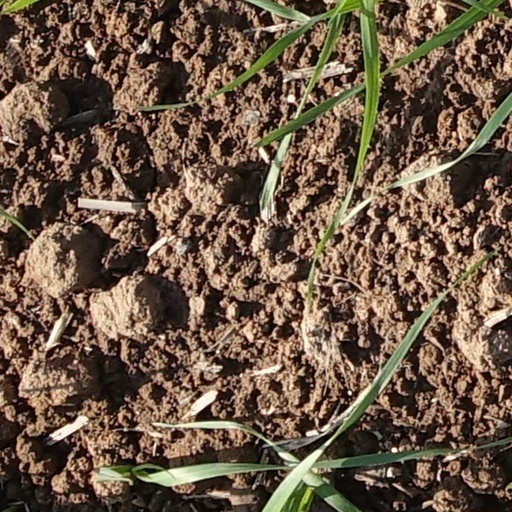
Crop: wheat